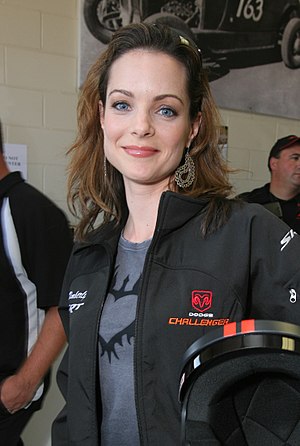
Kimberly Williams-Paisley
Kimberly Williams til Dodge Challenger Celebrity Drag Race i juni 2008
"Kimberly Williams-Paisley er en amerikansk skuespillerinde. Hun er bedst kendt for rollen som ""Annie Banks"" i filmene Brudens far og Brudens far 2, sammen med Steve Martin og Diane Keaton, samt i rollen som ""Dana"" i sitcomserien According to Jim.